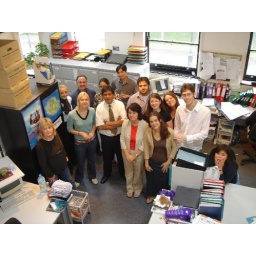
Old office - Jayne in the cream outfit and red top